Ian Goodenough

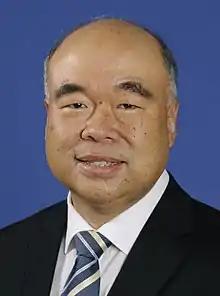

Ian Reginald Goodenough (born 3 July 1975) is an Australian politician. He was a member of the House of Representatives from September 2013 to May 2025, representing the Western Australian seat of Moore. He was a member of the Liberal Party, when he resigned to recontest Moore as an independent following his defeat for Liberal preselection. He was a property developer, businessman and City of Wanneroo councillor prior to his election to parliament.